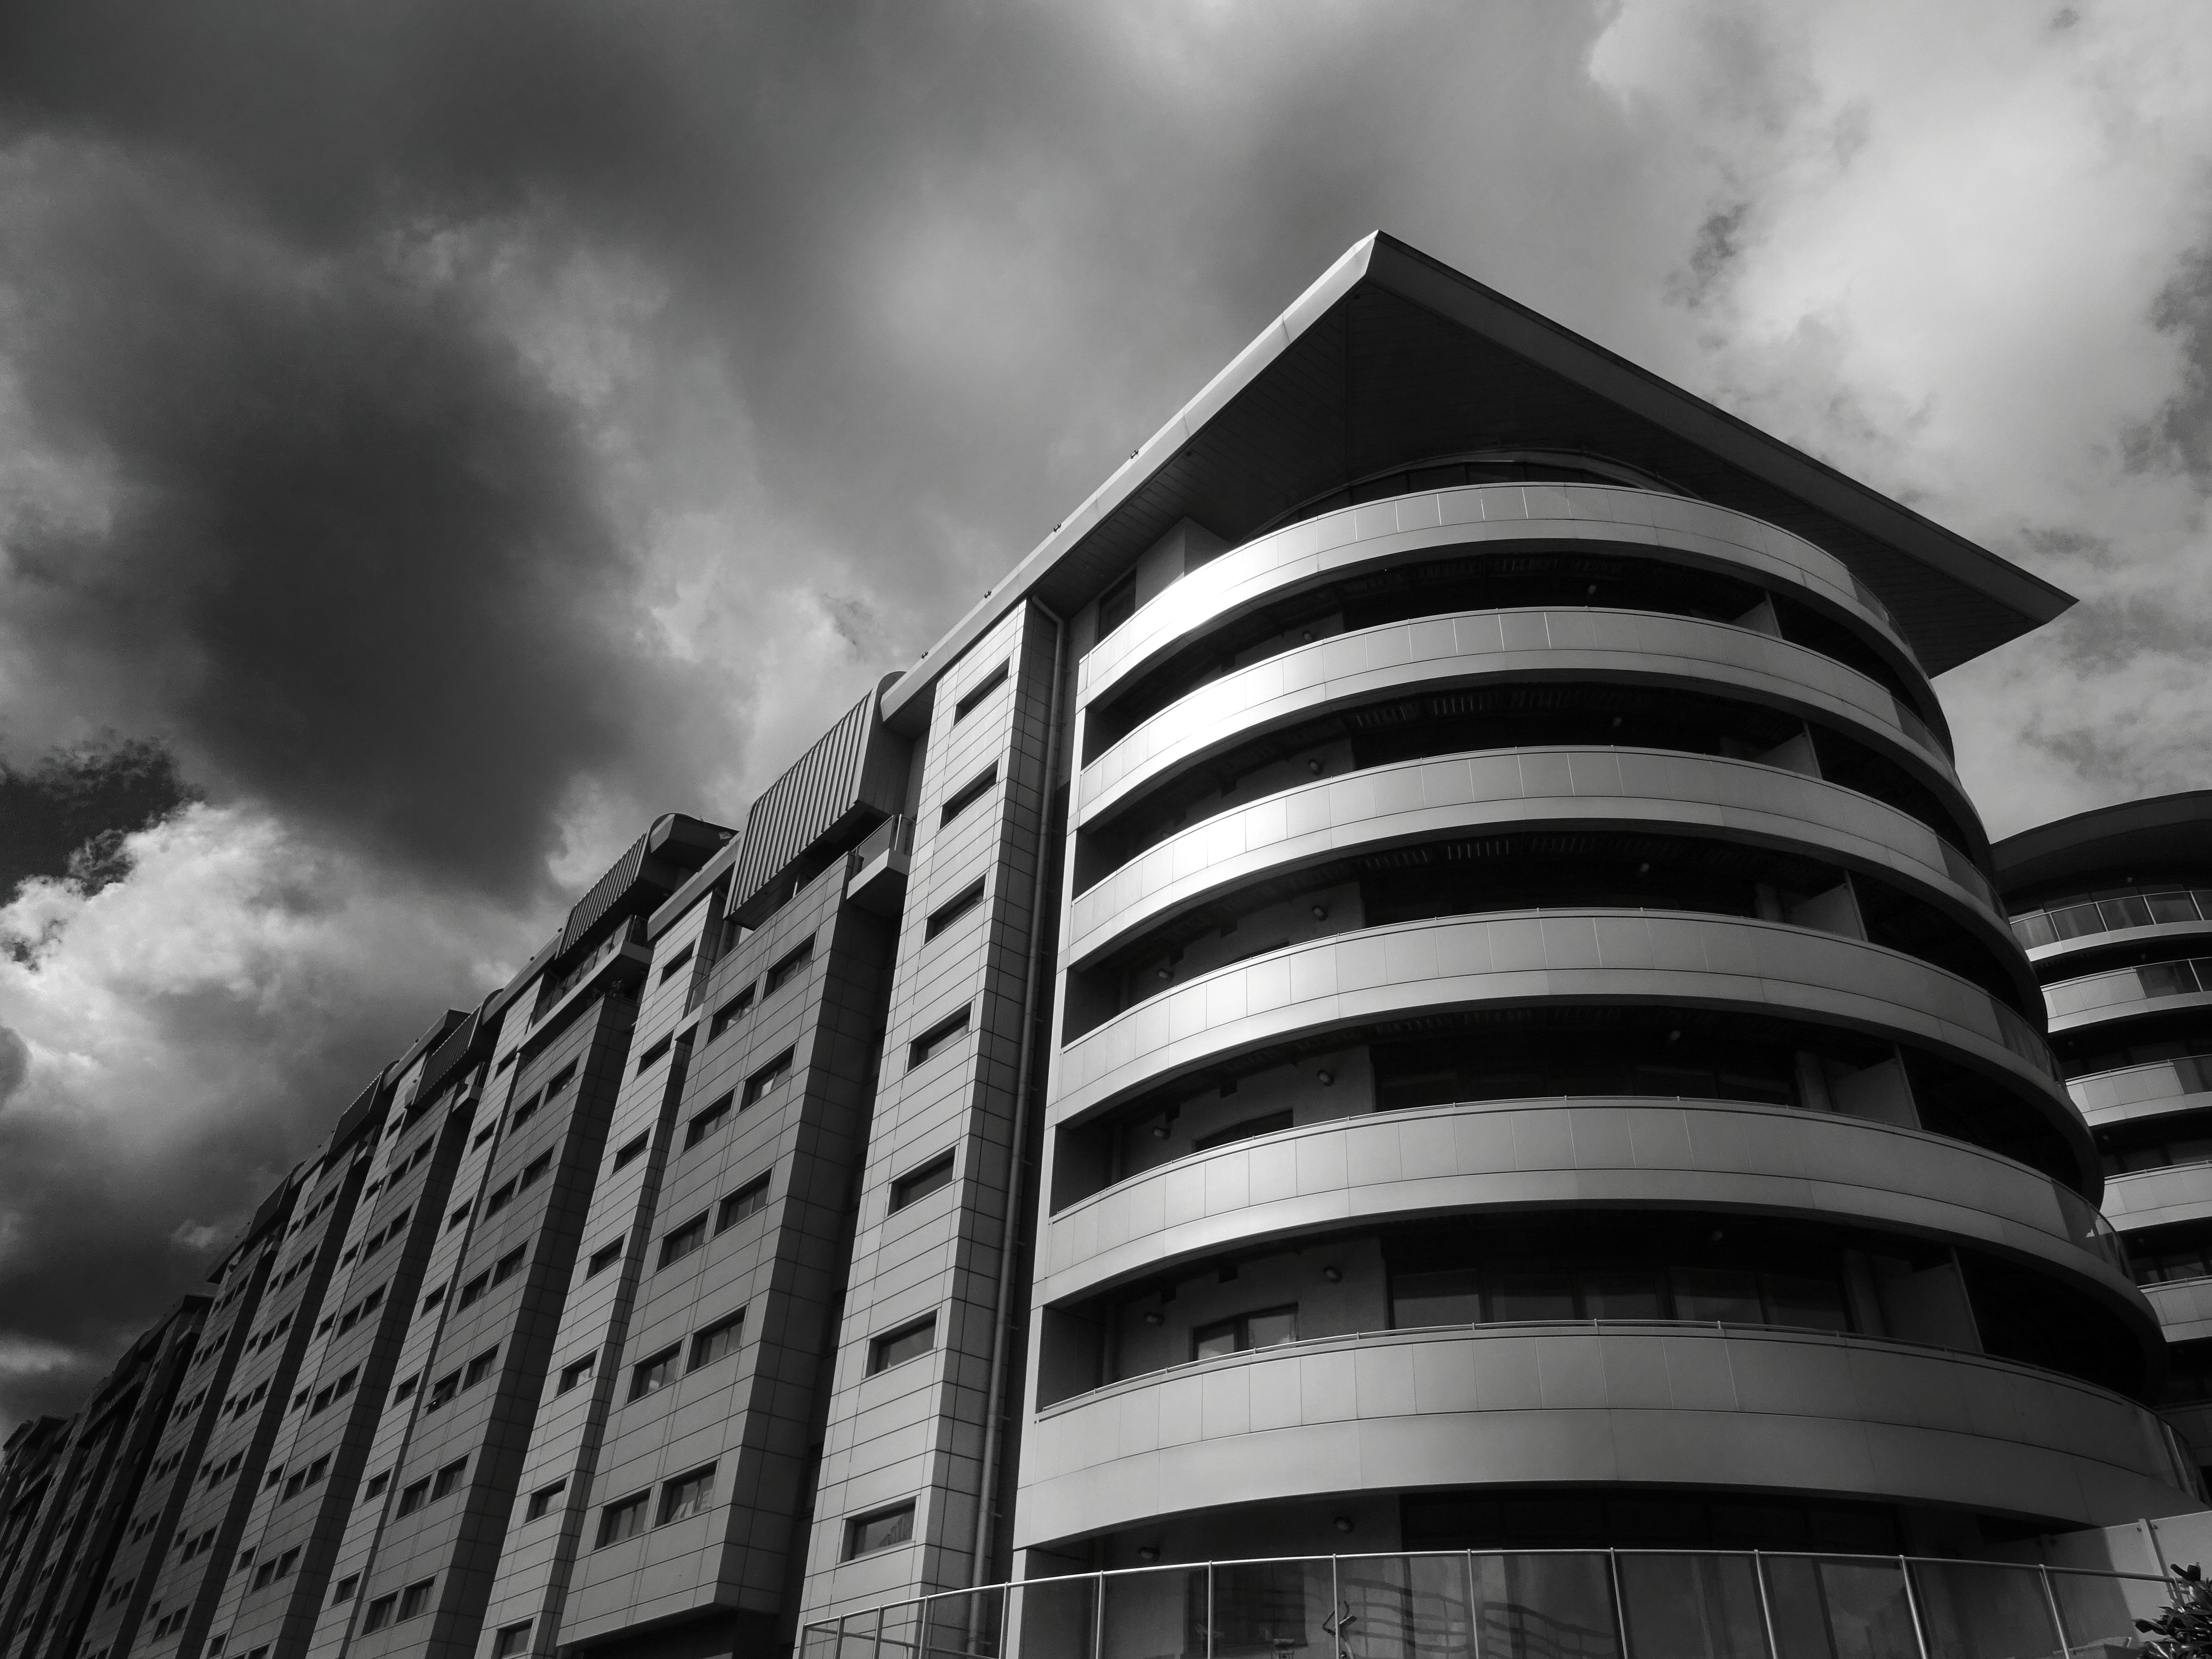
white, sky, architecture, black, cloud, black and white, monochrome, metropolitan area, urban area, building, daytime, tower block, monochrome photography, metropolis, city, human settlement, commercial building, corporate headquarters, condominium, line, facade, photography, skyscraper, mixed use, real estate, house, apartment, stock photography, tower, headquarters, meteorological phenomenon, residential area, brutalist architecture, symmetry, style, street